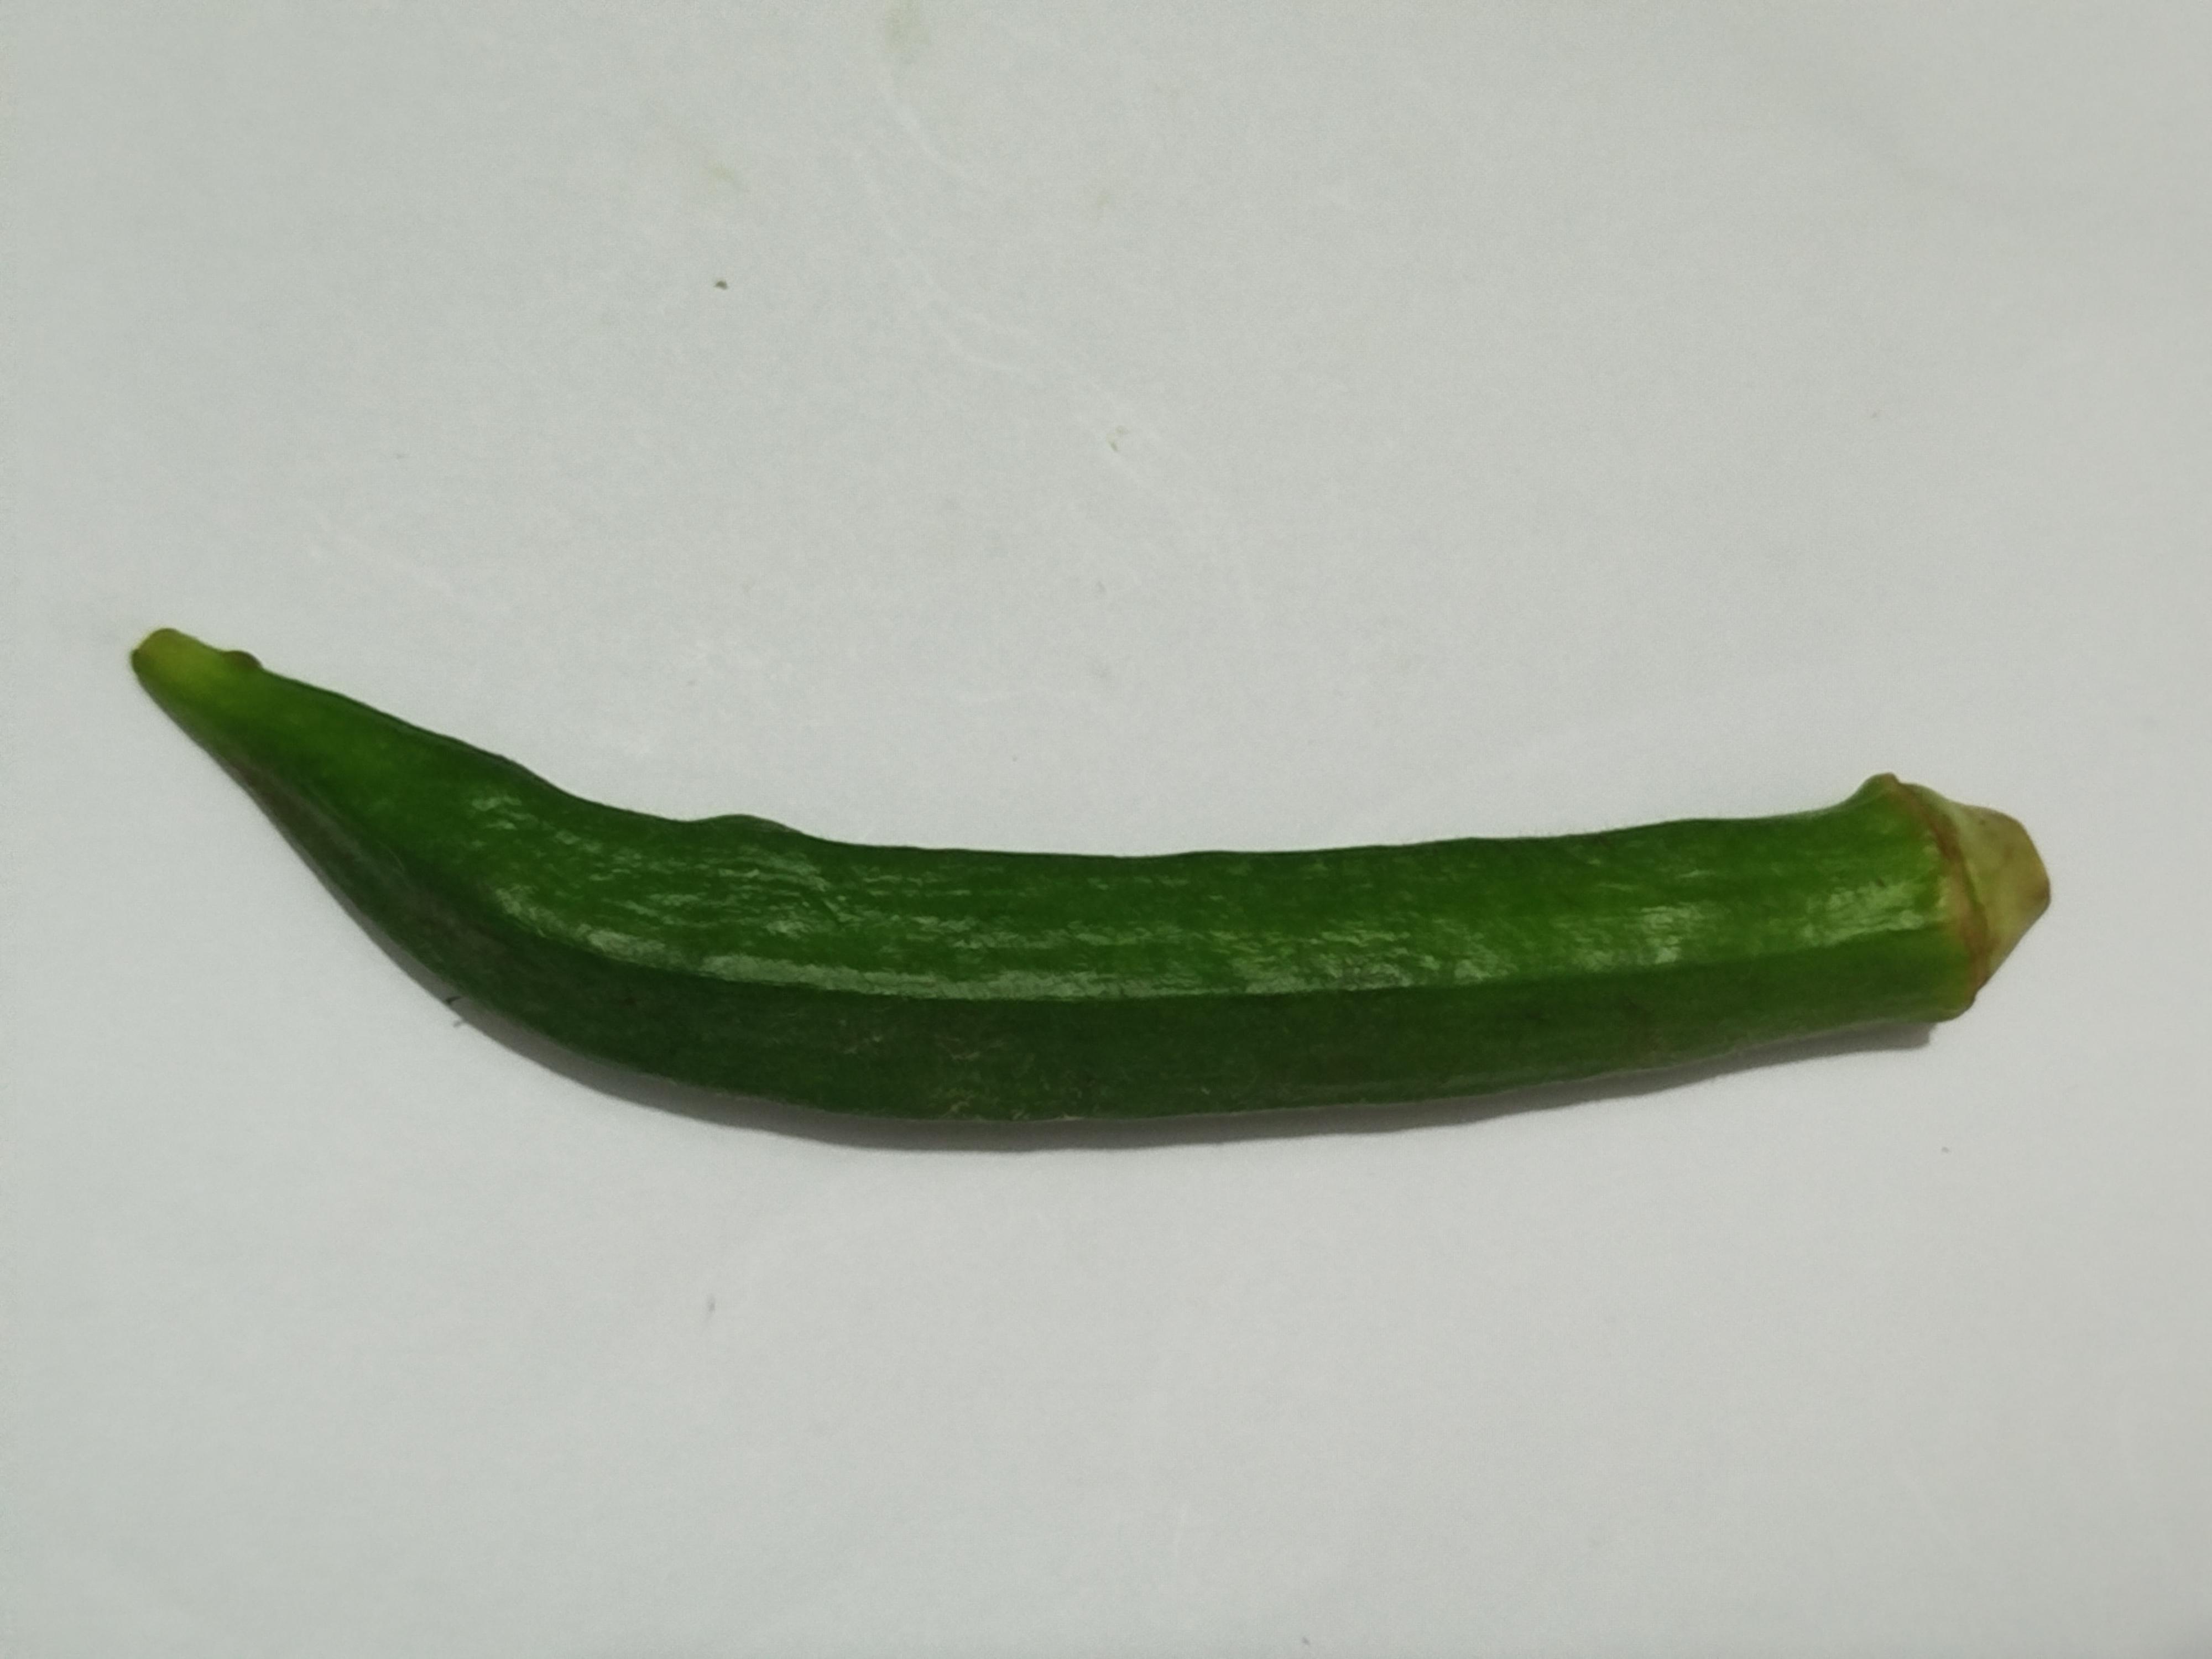
Label: Ladies finger